Paratene Matchitt

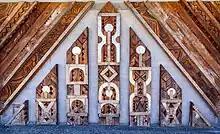
Matchitt's 1990 untitled wood and metal sculpture at the Aotea Centre in Auckland, New Zealand

Matchitt's art formation began with helping his father and grandfather on his workshop at Edgecumbe. He went to the Auckland Teachers' Training College in 1955 and 1956. After graduating as a teacher, he took a Dunedin-based course in teaching arts and crafts in schools. In 1957, he began his career as arts and crafts adviser for the South Auckland Education Board. He was one of the artists who pursued Māori Arts and Crafts courses at Ruatoria with Pine Taiapa. In November 1964, Matchitt was exhibited with other major Māori artists (Clive Arlidge and Fred Graham) in Hamilton. At the time of the Te Pakanga commission (one of his greatest bodies of work) in 1974, Matchitt was an Arts Advisory Officer in South Auckland. Matchitt is best known for his large-scale public sculpture such as the City to Sea Bridge in Wellington (1993) and Auckland’s Aotea Centre (1989).